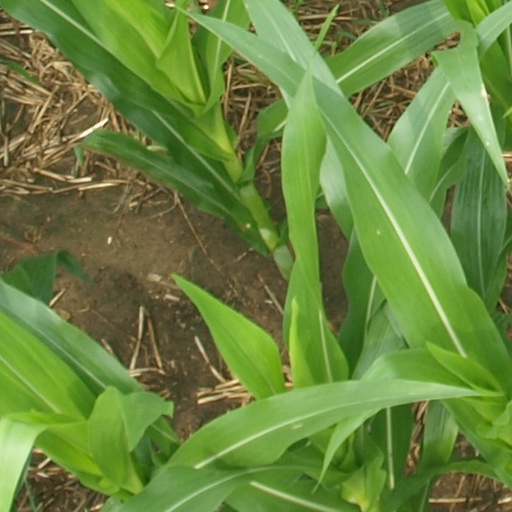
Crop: maize; corn